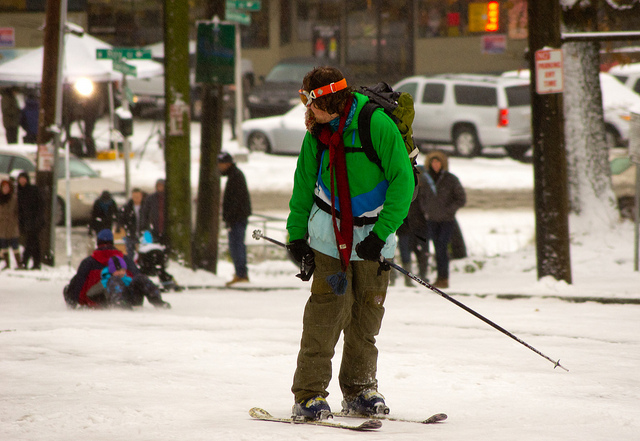
user: Given an image and a question. Answer the question in a short answer. Question: What season is it? Short Answer:
assistant: winter